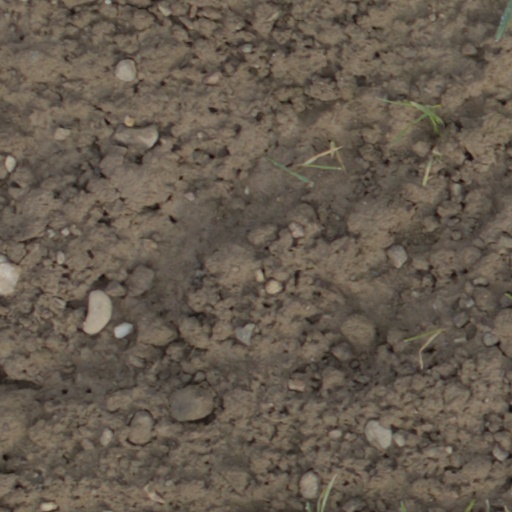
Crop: wheat